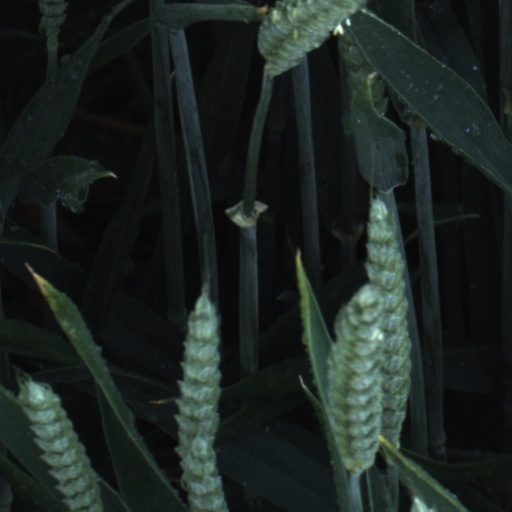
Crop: wheat